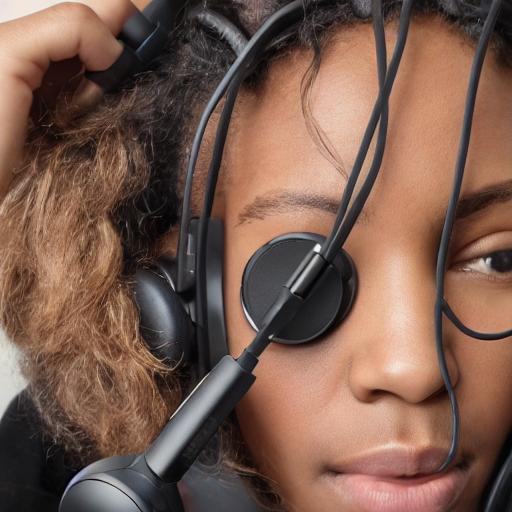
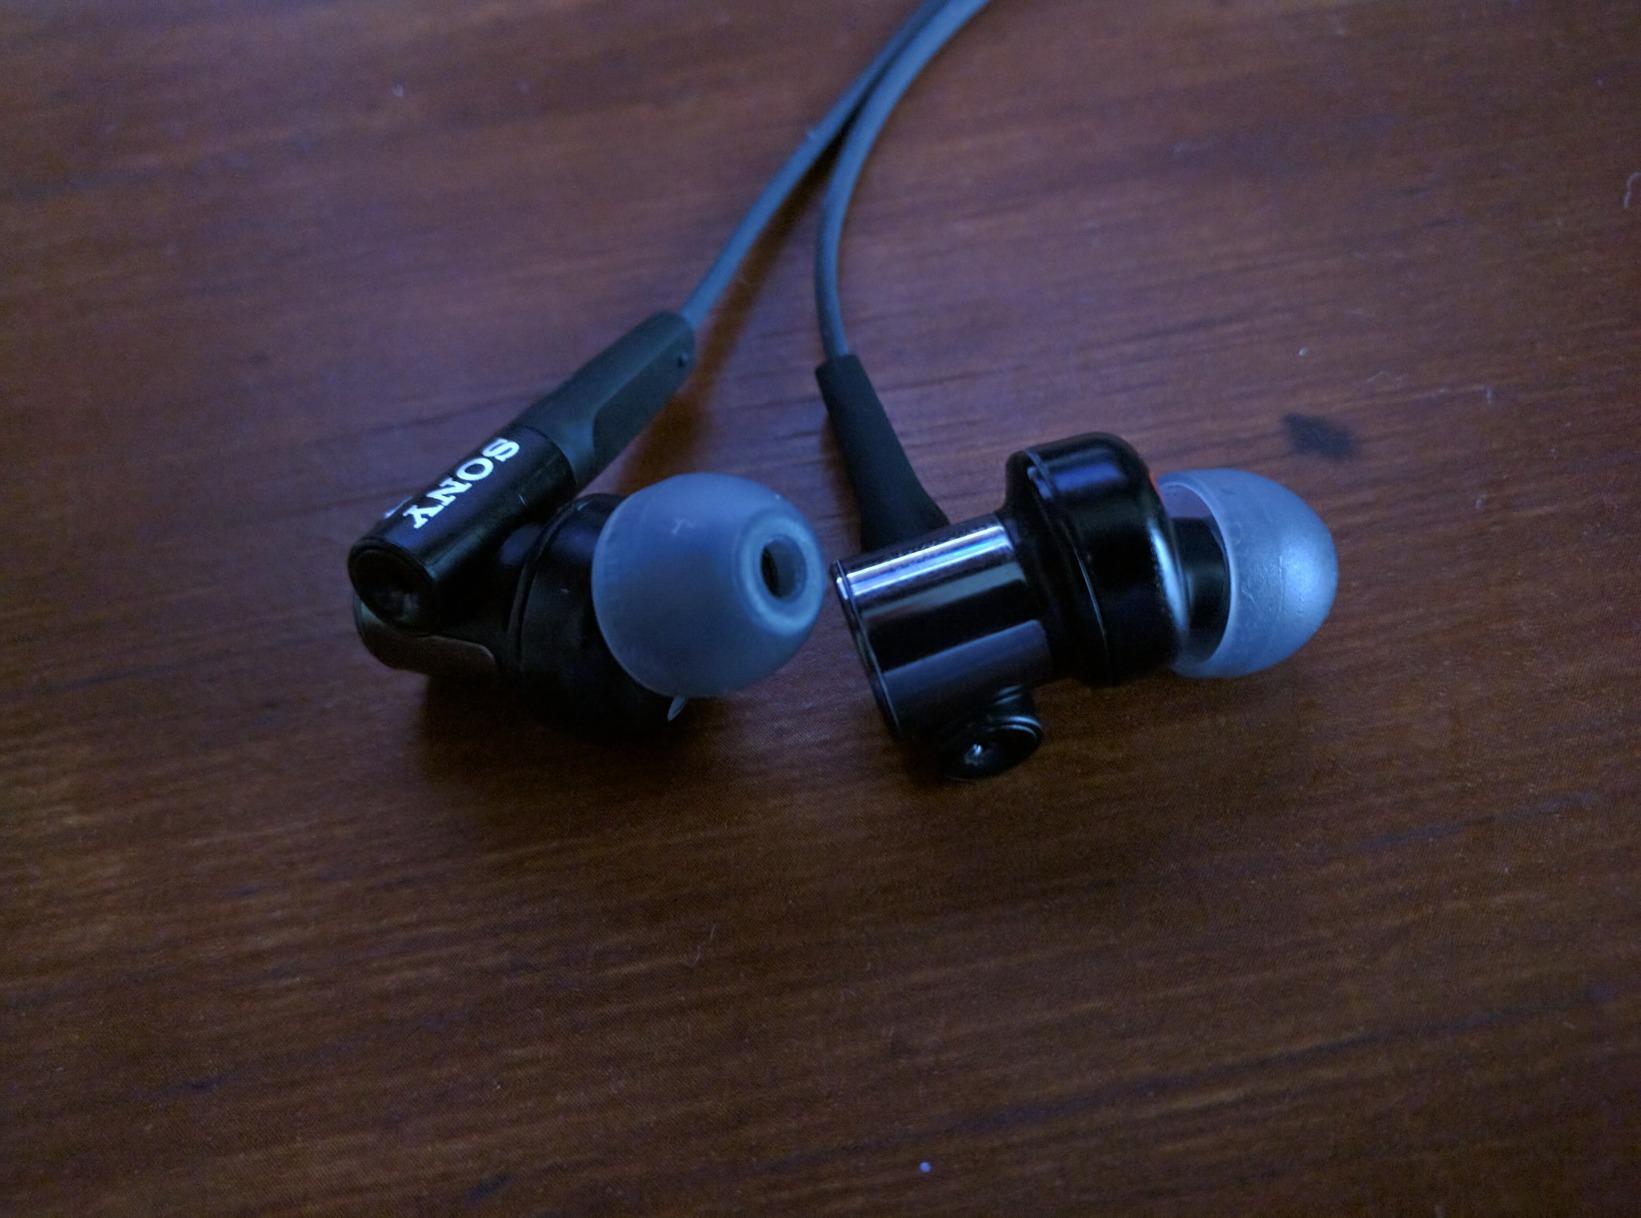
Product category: headphones
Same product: no